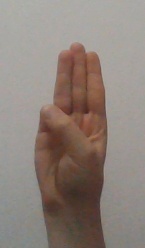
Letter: thaa